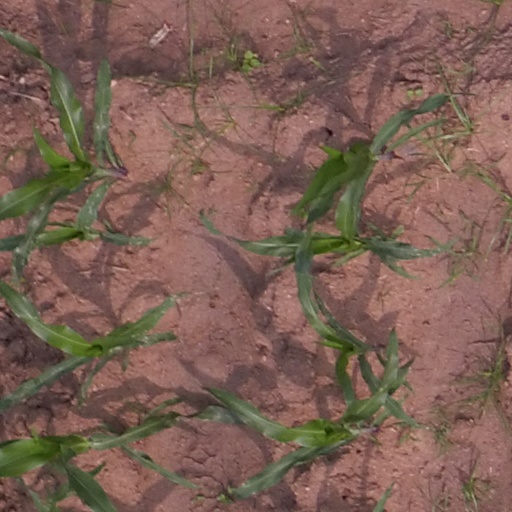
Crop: maize; corn